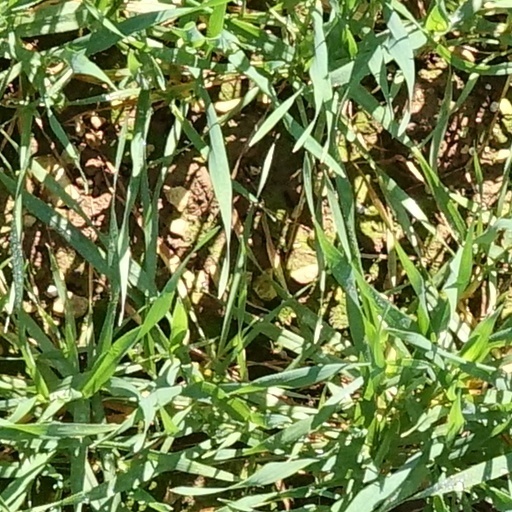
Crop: wheat